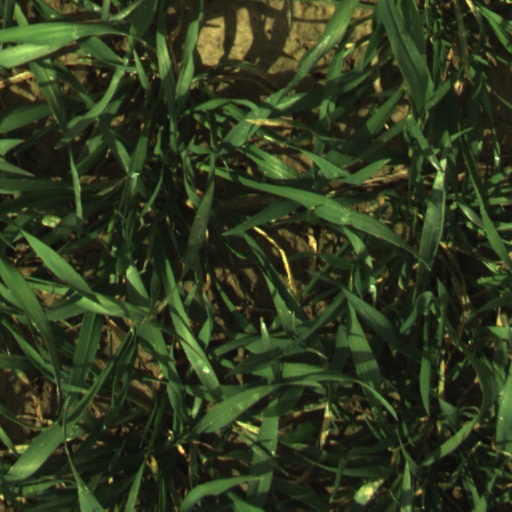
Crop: wheat